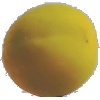
Label: Peach 2